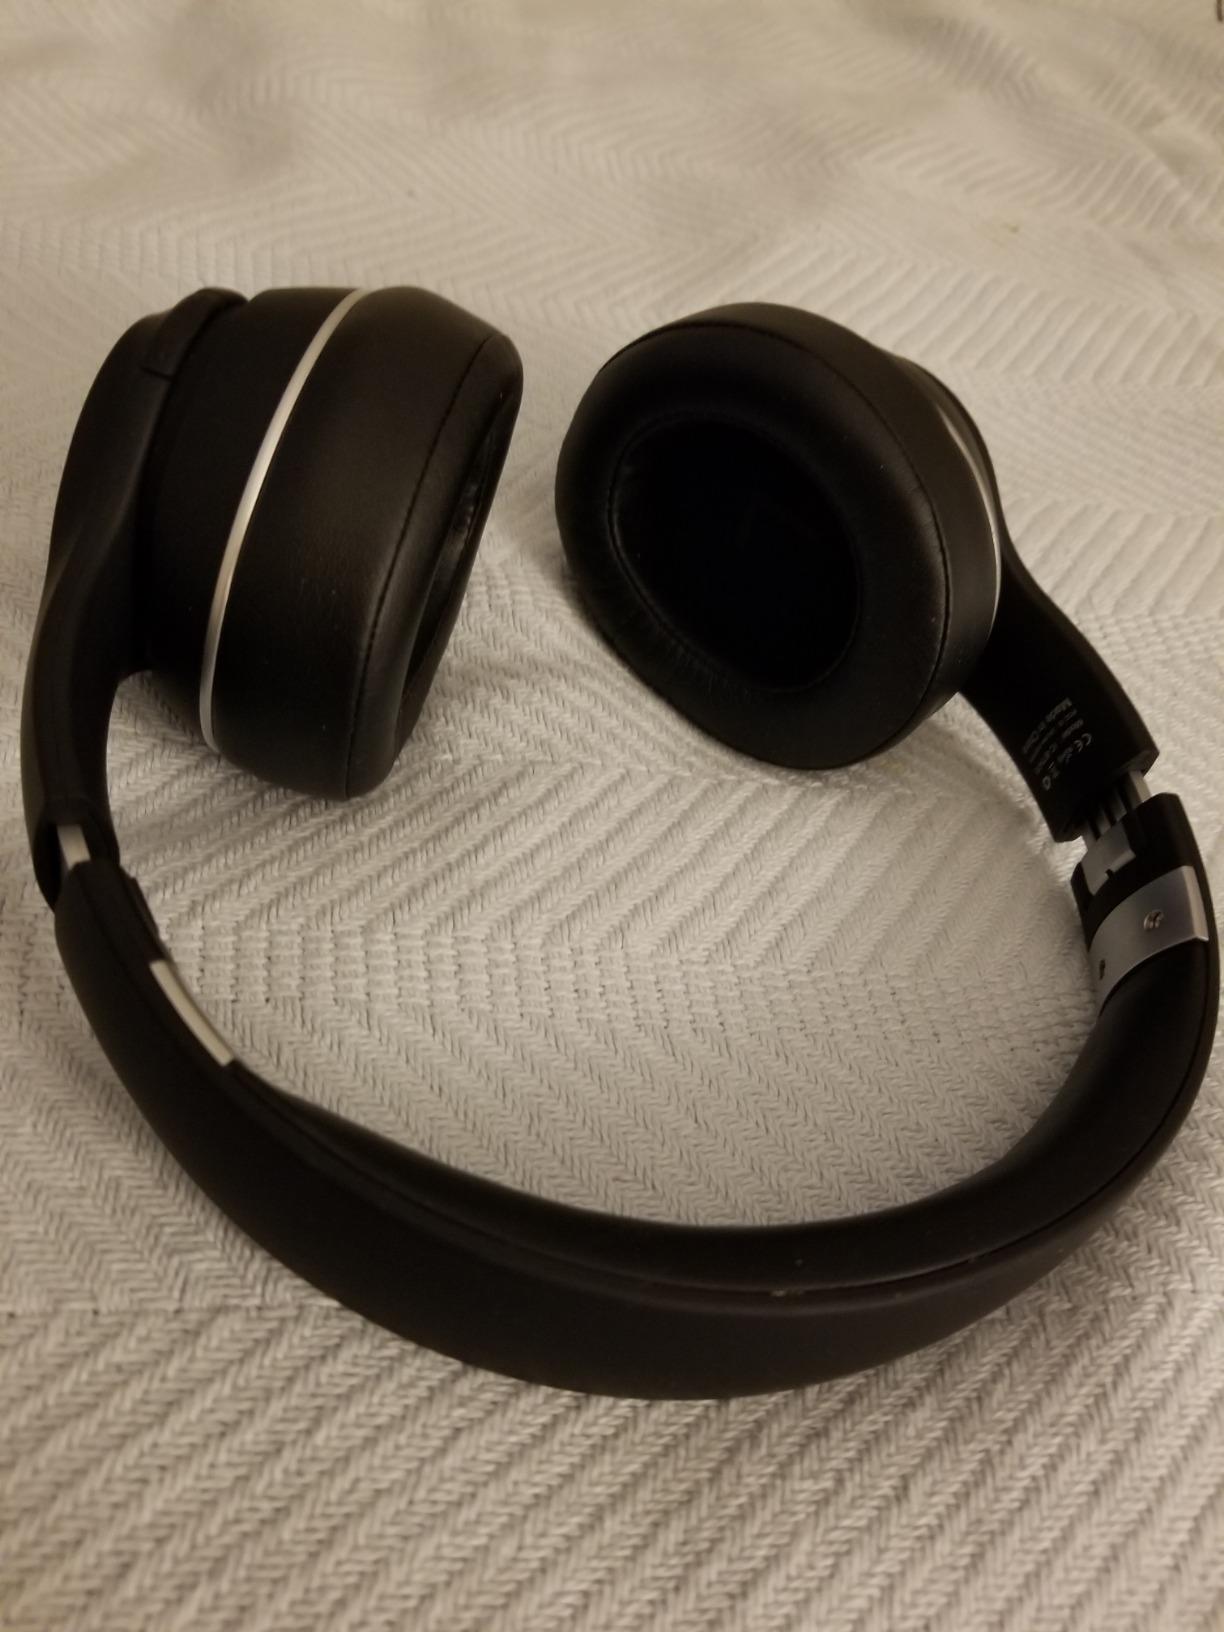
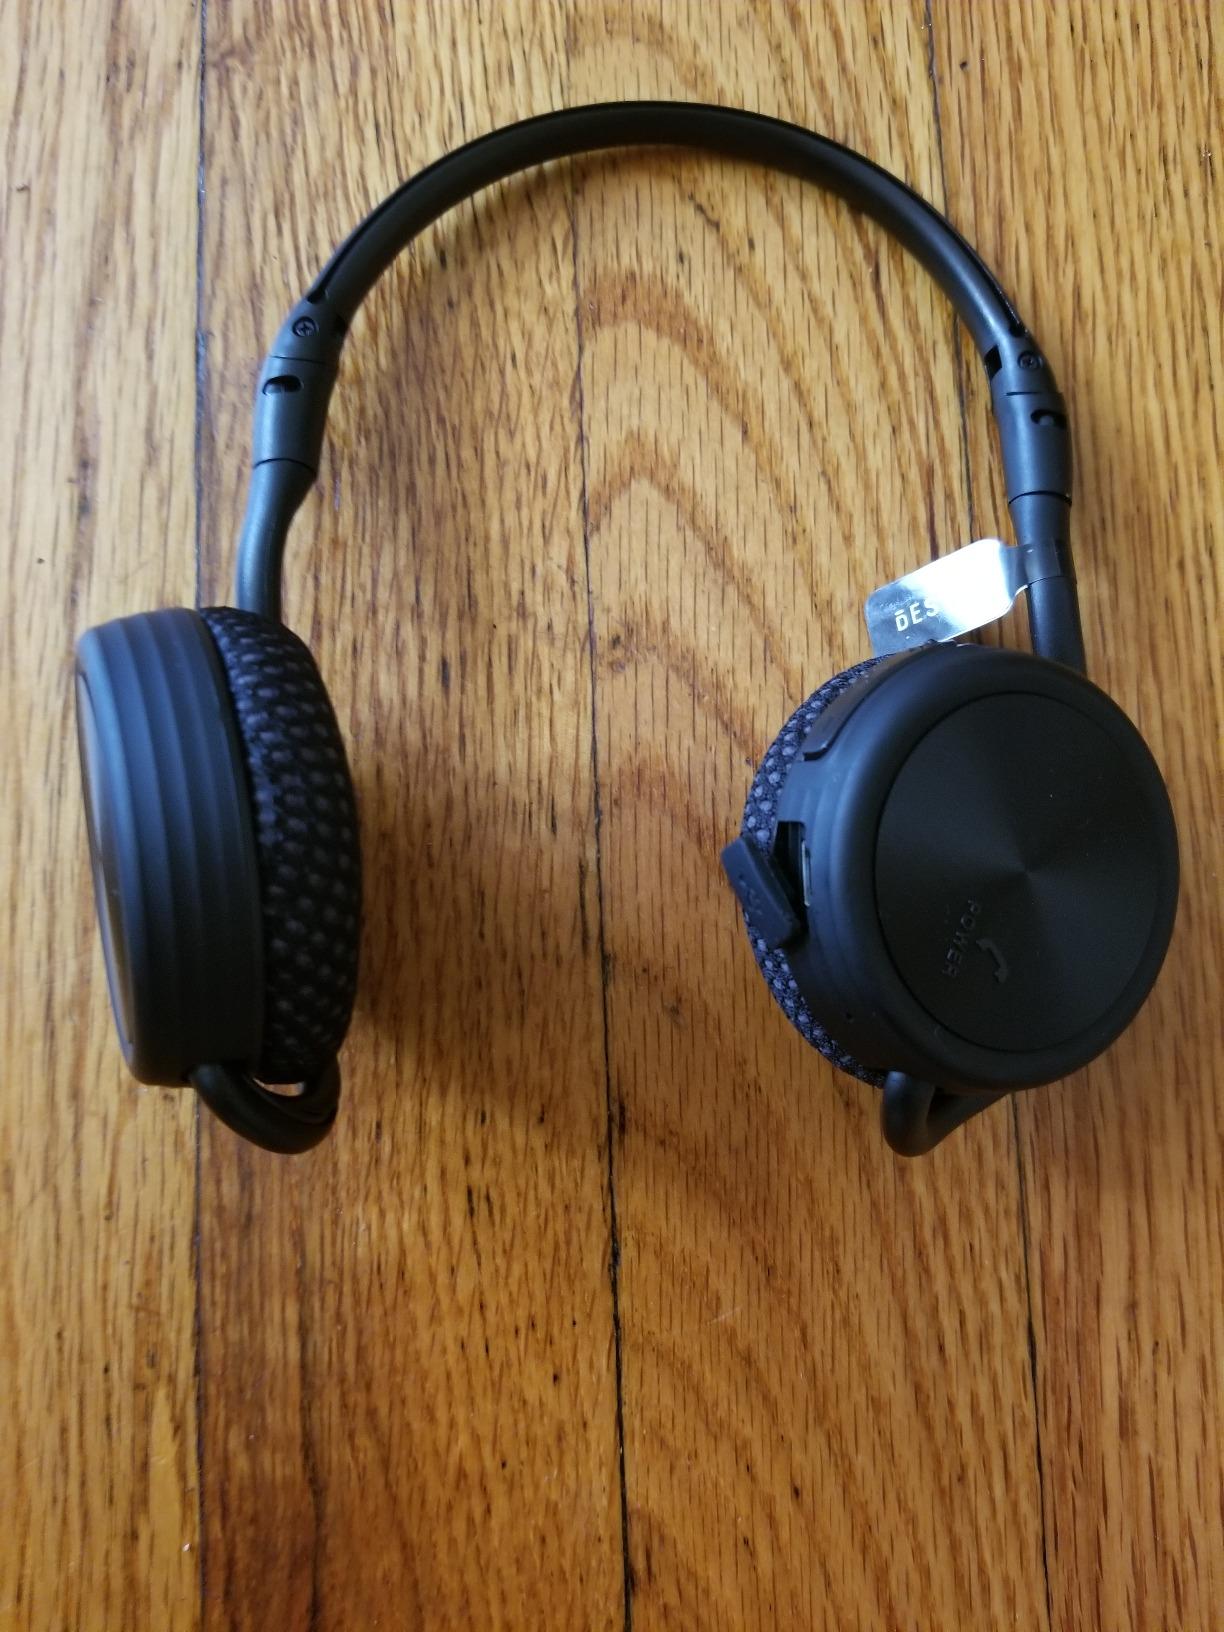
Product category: headphones
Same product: no